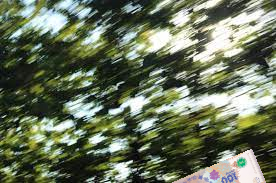
Denominación: 100